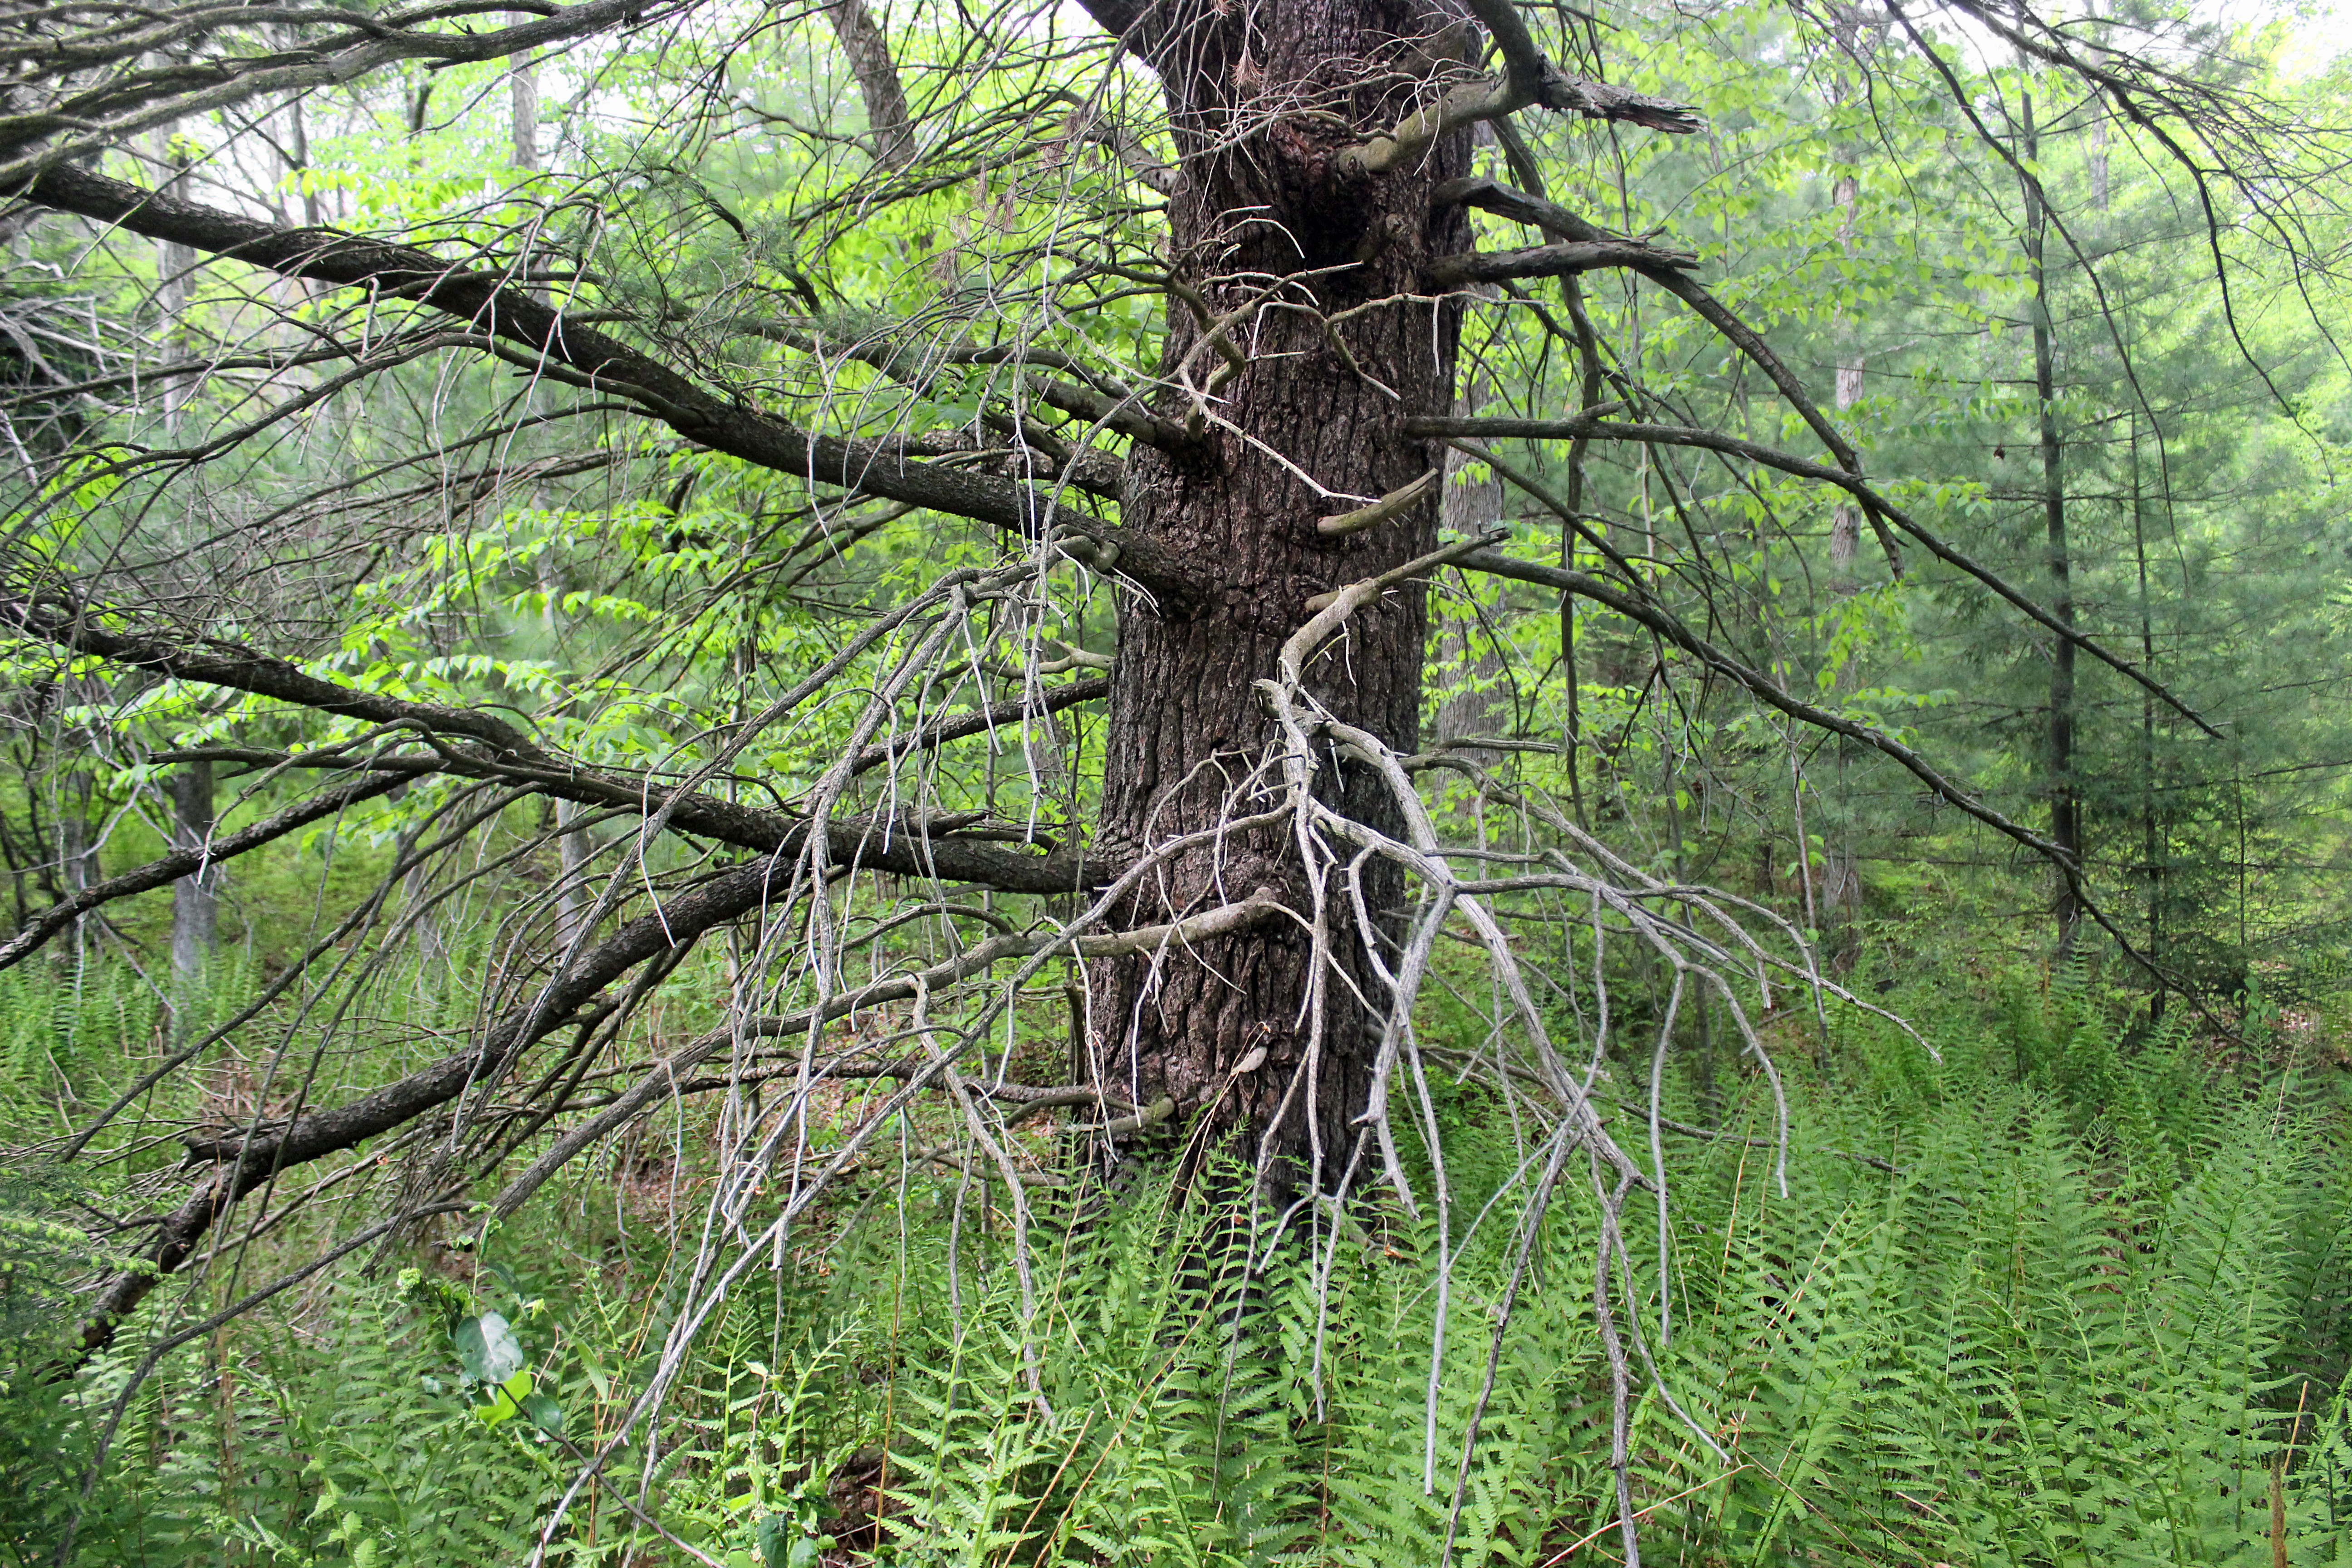
tree, nature, forest, branch, plant, hiking, flower, trunk, spring, green, jungle, botany, fir, flora, plants, trees, creativecommons, coniferous, spruce, vegetation, rainforest, branches, deciduous, cameroncounty, elkstateforest, pennsylvaniawilds, understory, undergrowth, pinusstrobus, ferns, pennsylvania, oldgrowthforest, relictforest, whitepine, easternwhitepine, woodland, habitat, larch, ecosystem, biome, old growth forest, natural environment, woody plant, temperate coniferous forest, land plant